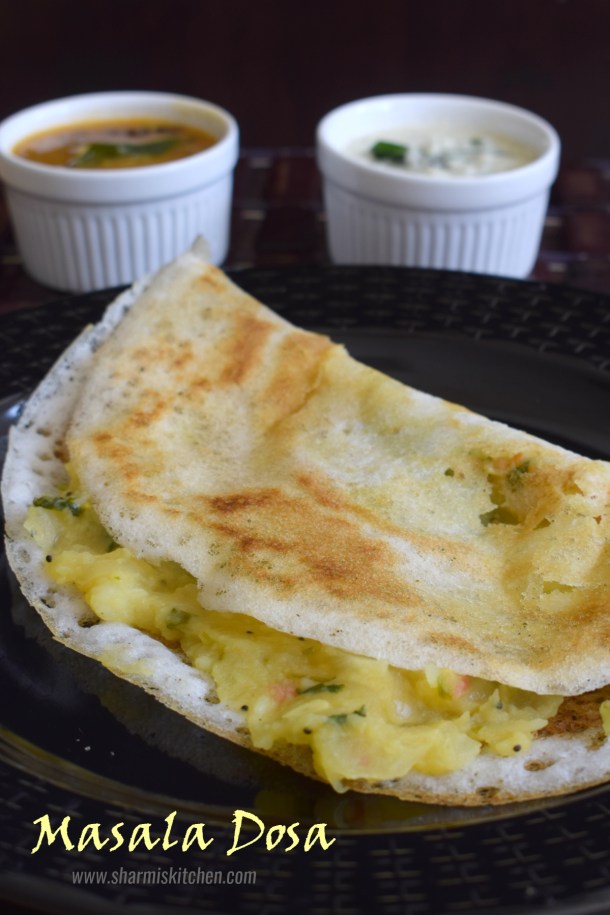
Dish: masala_dosa